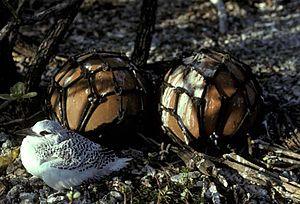
L’île du Millénaire, souvent appelée île de Caroline, est un atoll des Kiribati en forme de croissant situé à 1 500 km au sud de l'archipel d'Hawaï au centre de l'océan Pacifique. Elle est composée de 39 îlots entourant un lagon central peu profond. Les îlots, qui n'émergent que de quelques mètres au-dessus du niveau de la mer, ont une origine géologique commune et sont composés de dépôts de sable et de roches calcaires reposant sur le récif corallien.